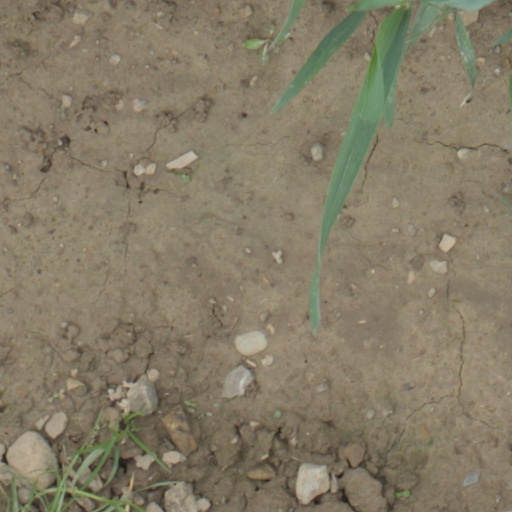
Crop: wheat